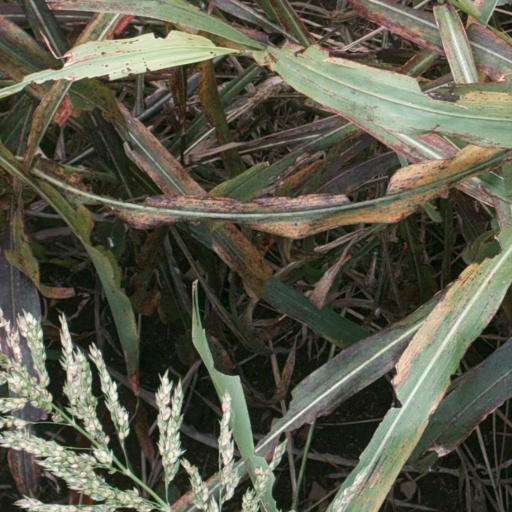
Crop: sorghum